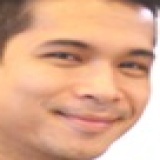
ca sĩ Trương Thế Vinh